Apatosaurus

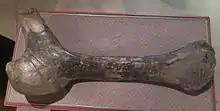
Ischium of an "Apatosaurus" showing bite marks from a large theropod

The estimated tail length of "Apatosaurus" is approximately 54% of the total body length, with the tail sometimes hypothesized to be capable of functioning like a very long, tapering bullwhip. An article published in 1997 reported research of the mechanics of "Apatosaurus" tails through computer simulation by Nathan Myhrvold and paleontologist Philip J. Currie. This computer modeling suggested diplodocids were capable of producing a whiplike cracking sound of over 200 decibels, comparable to the volume of a cannon being fired.